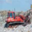
Label: tractor